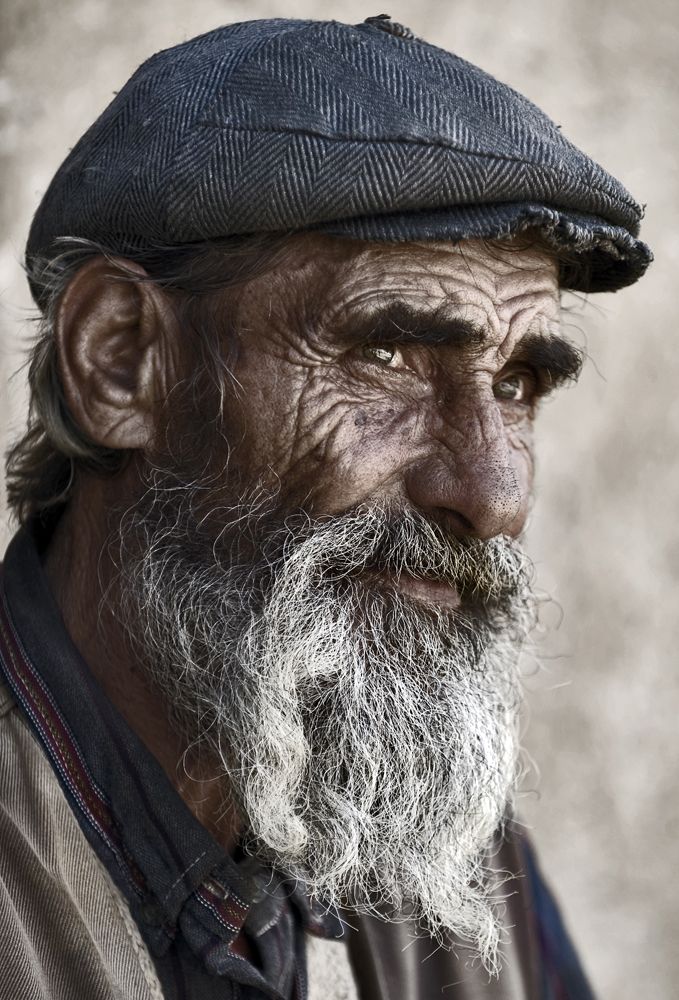
Portrait style: Real Portrait